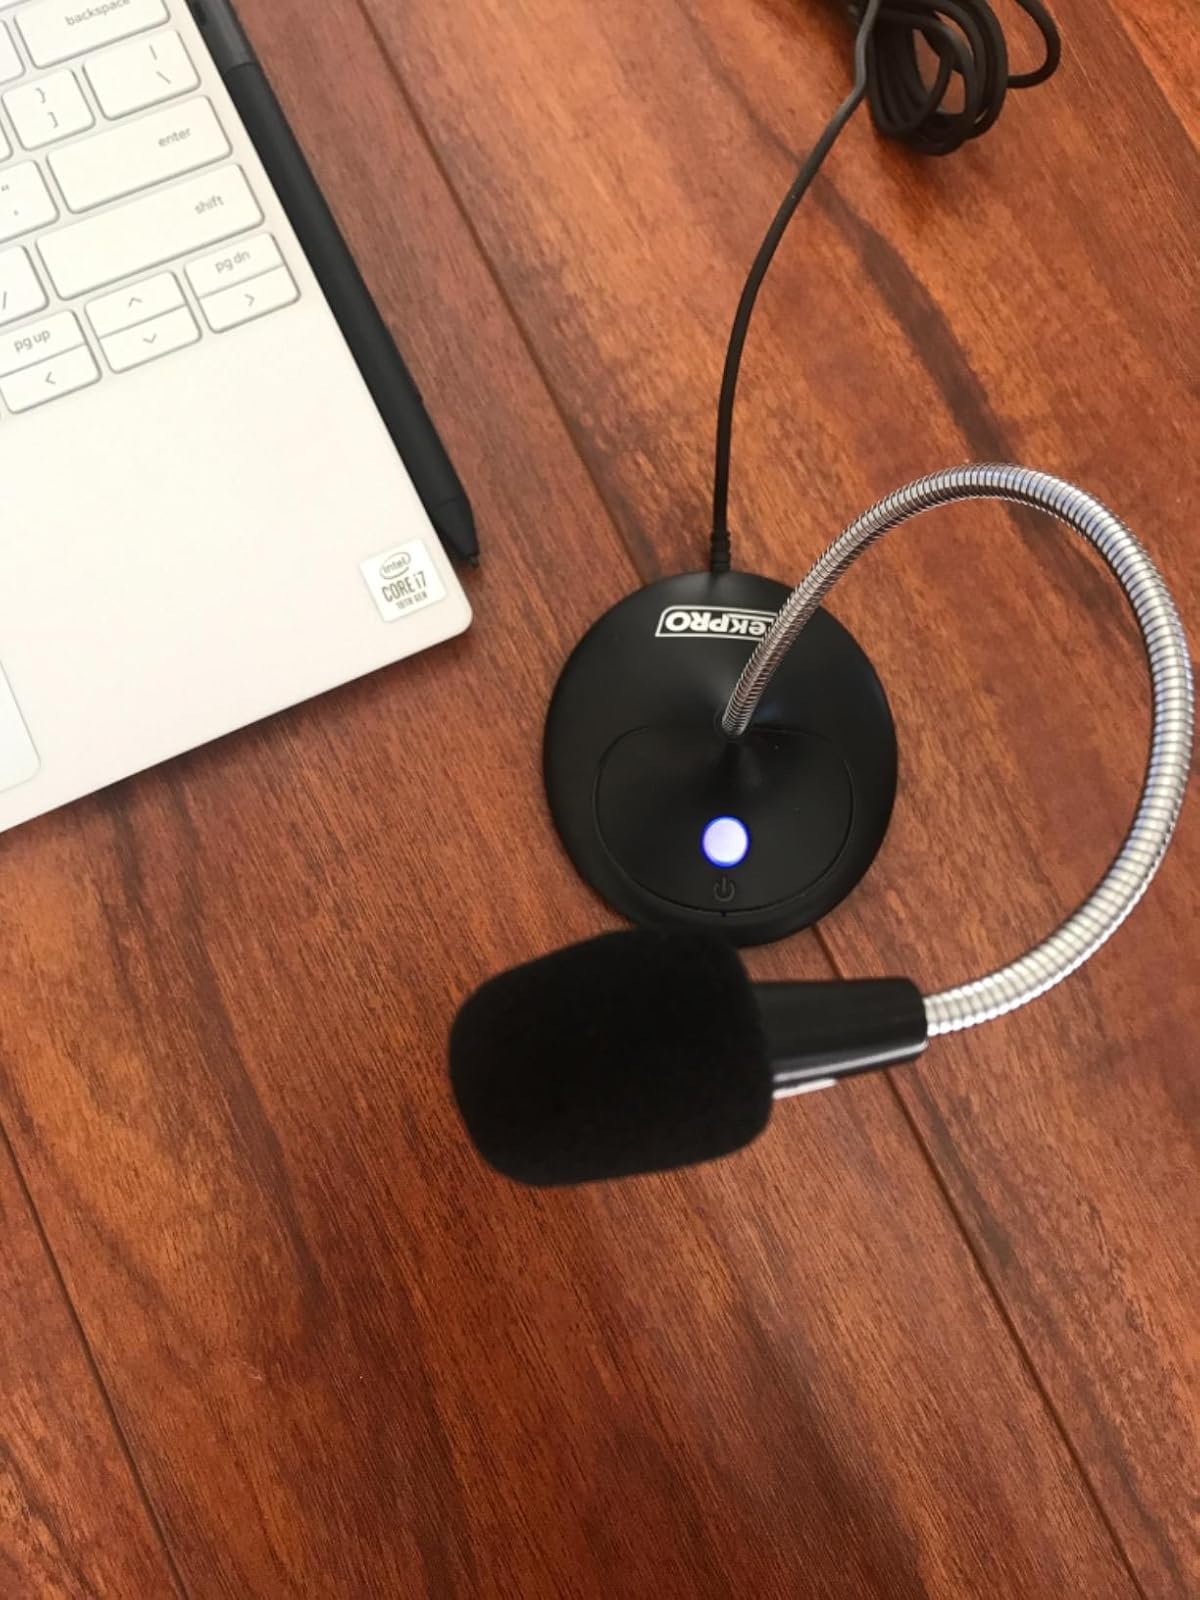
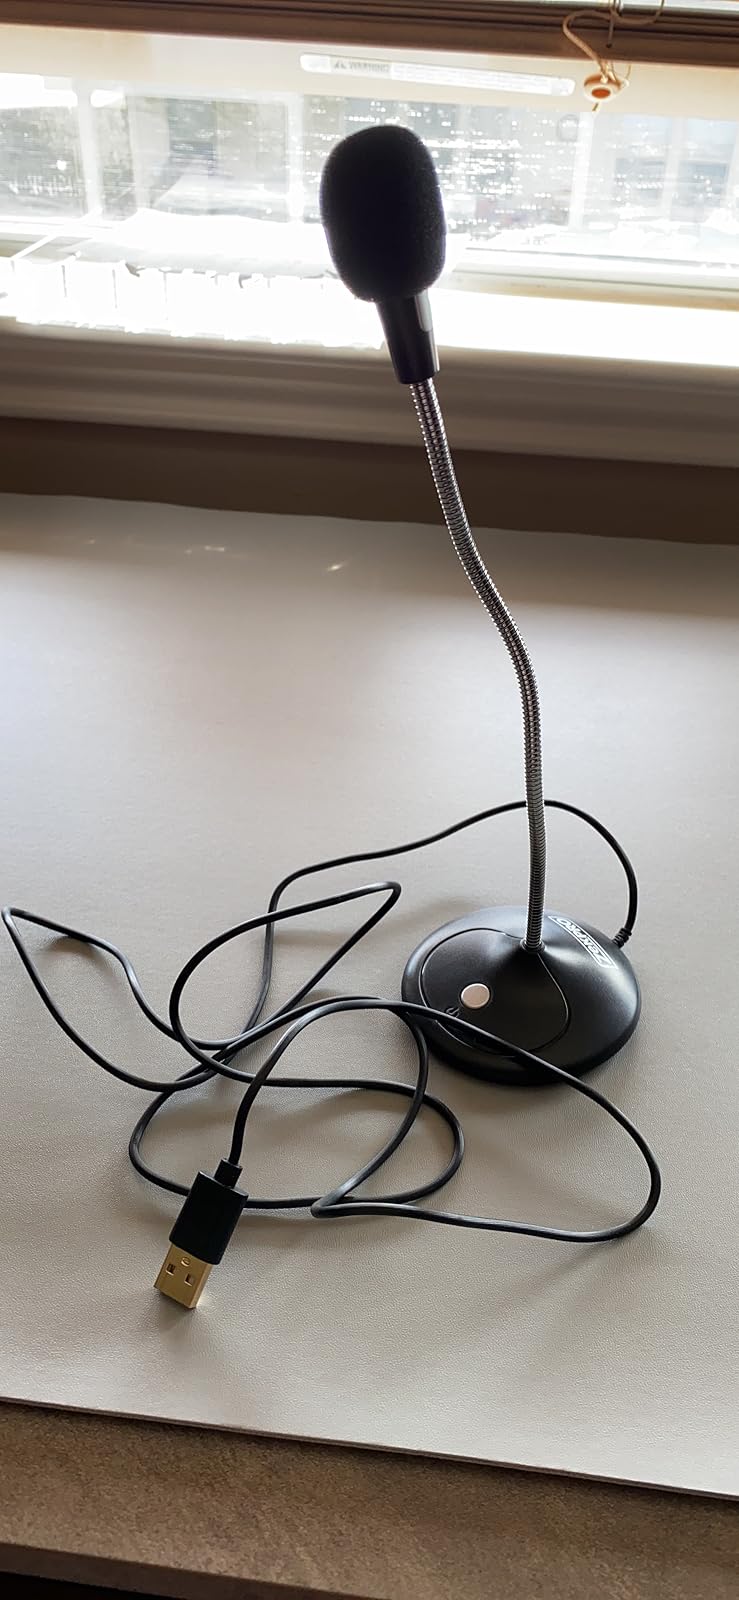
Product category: microphone
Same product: yes